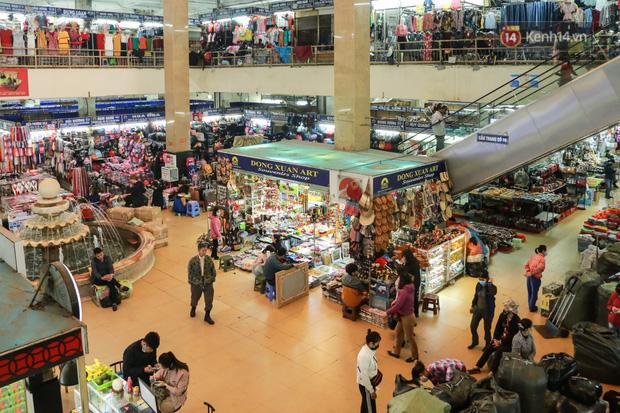
đây là khung cảnh xuất hiện ở bên trong của một khu chợ